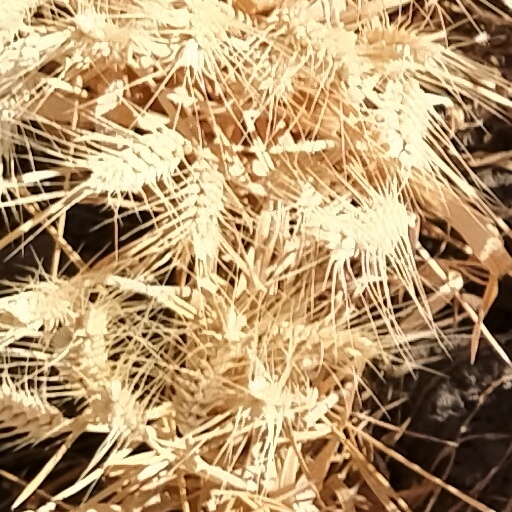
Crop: wheat